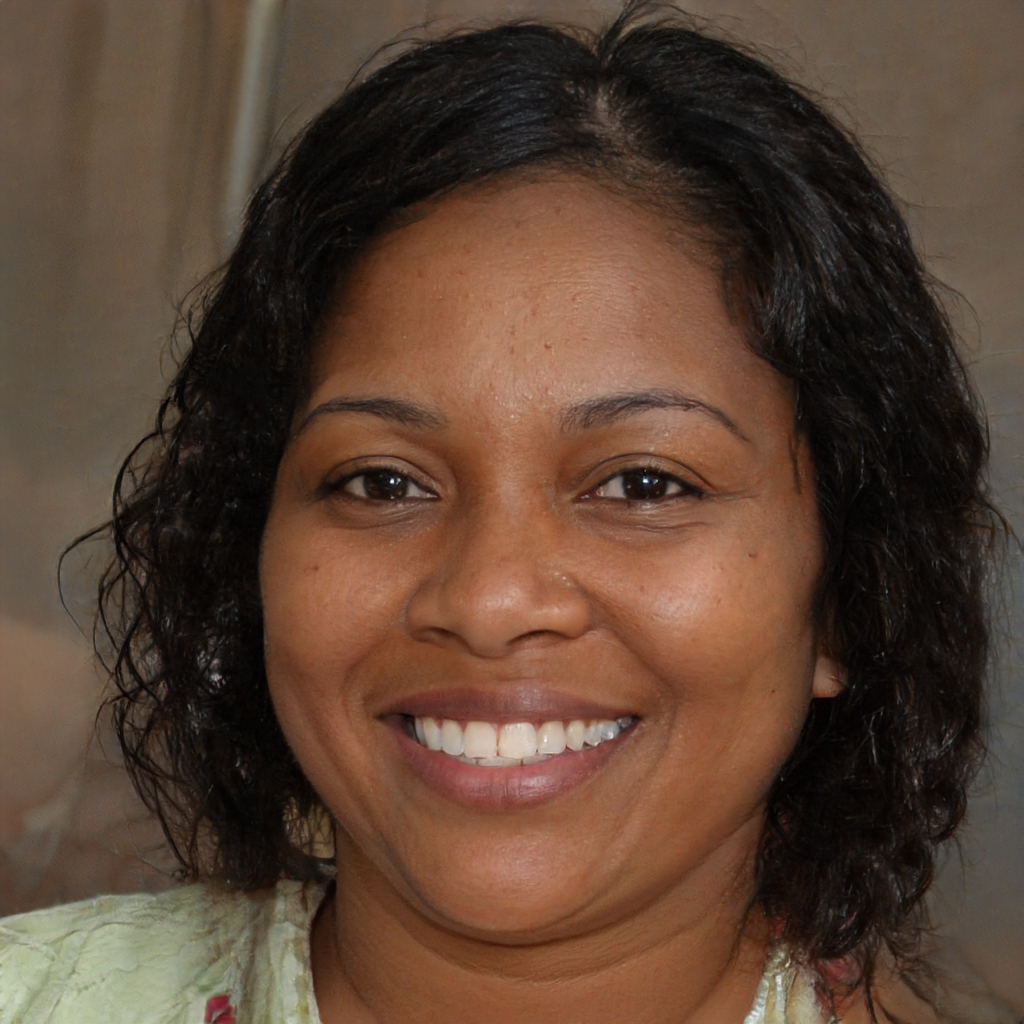
Gender: Female